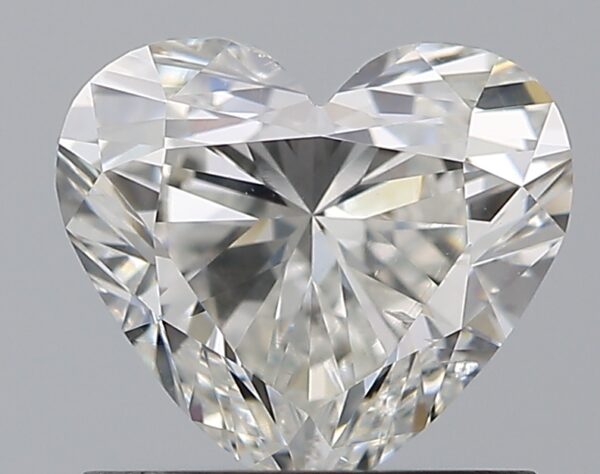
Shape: heart
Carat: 0.9
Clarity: SI2
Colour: H
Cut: EX
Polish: EX
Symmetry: VG
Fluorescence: F
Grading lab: GIA
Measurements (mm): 5.97 x 6.67 x 3.82